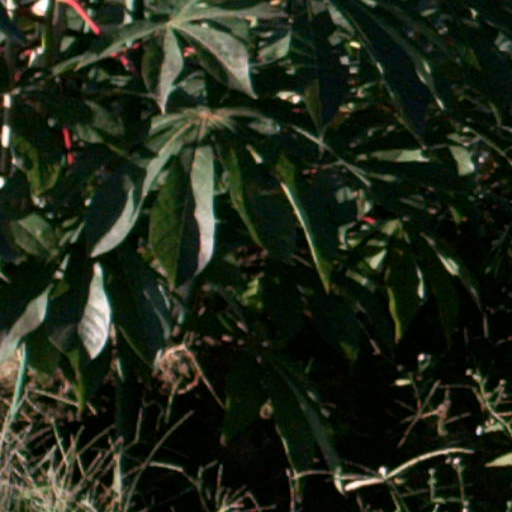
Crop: cassava